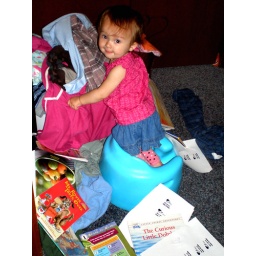
alone for roughly 27 seconds - books off the shelf, standing in the bumbo chair &amp;amp; pilfering through the laundry!